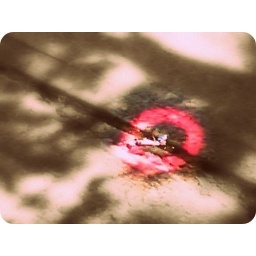
took a picture of the sidewalk it looks like a hot pink circle around a white heart